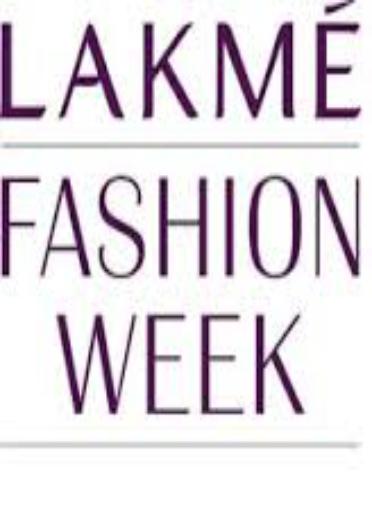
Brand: lakme
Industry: Necessities